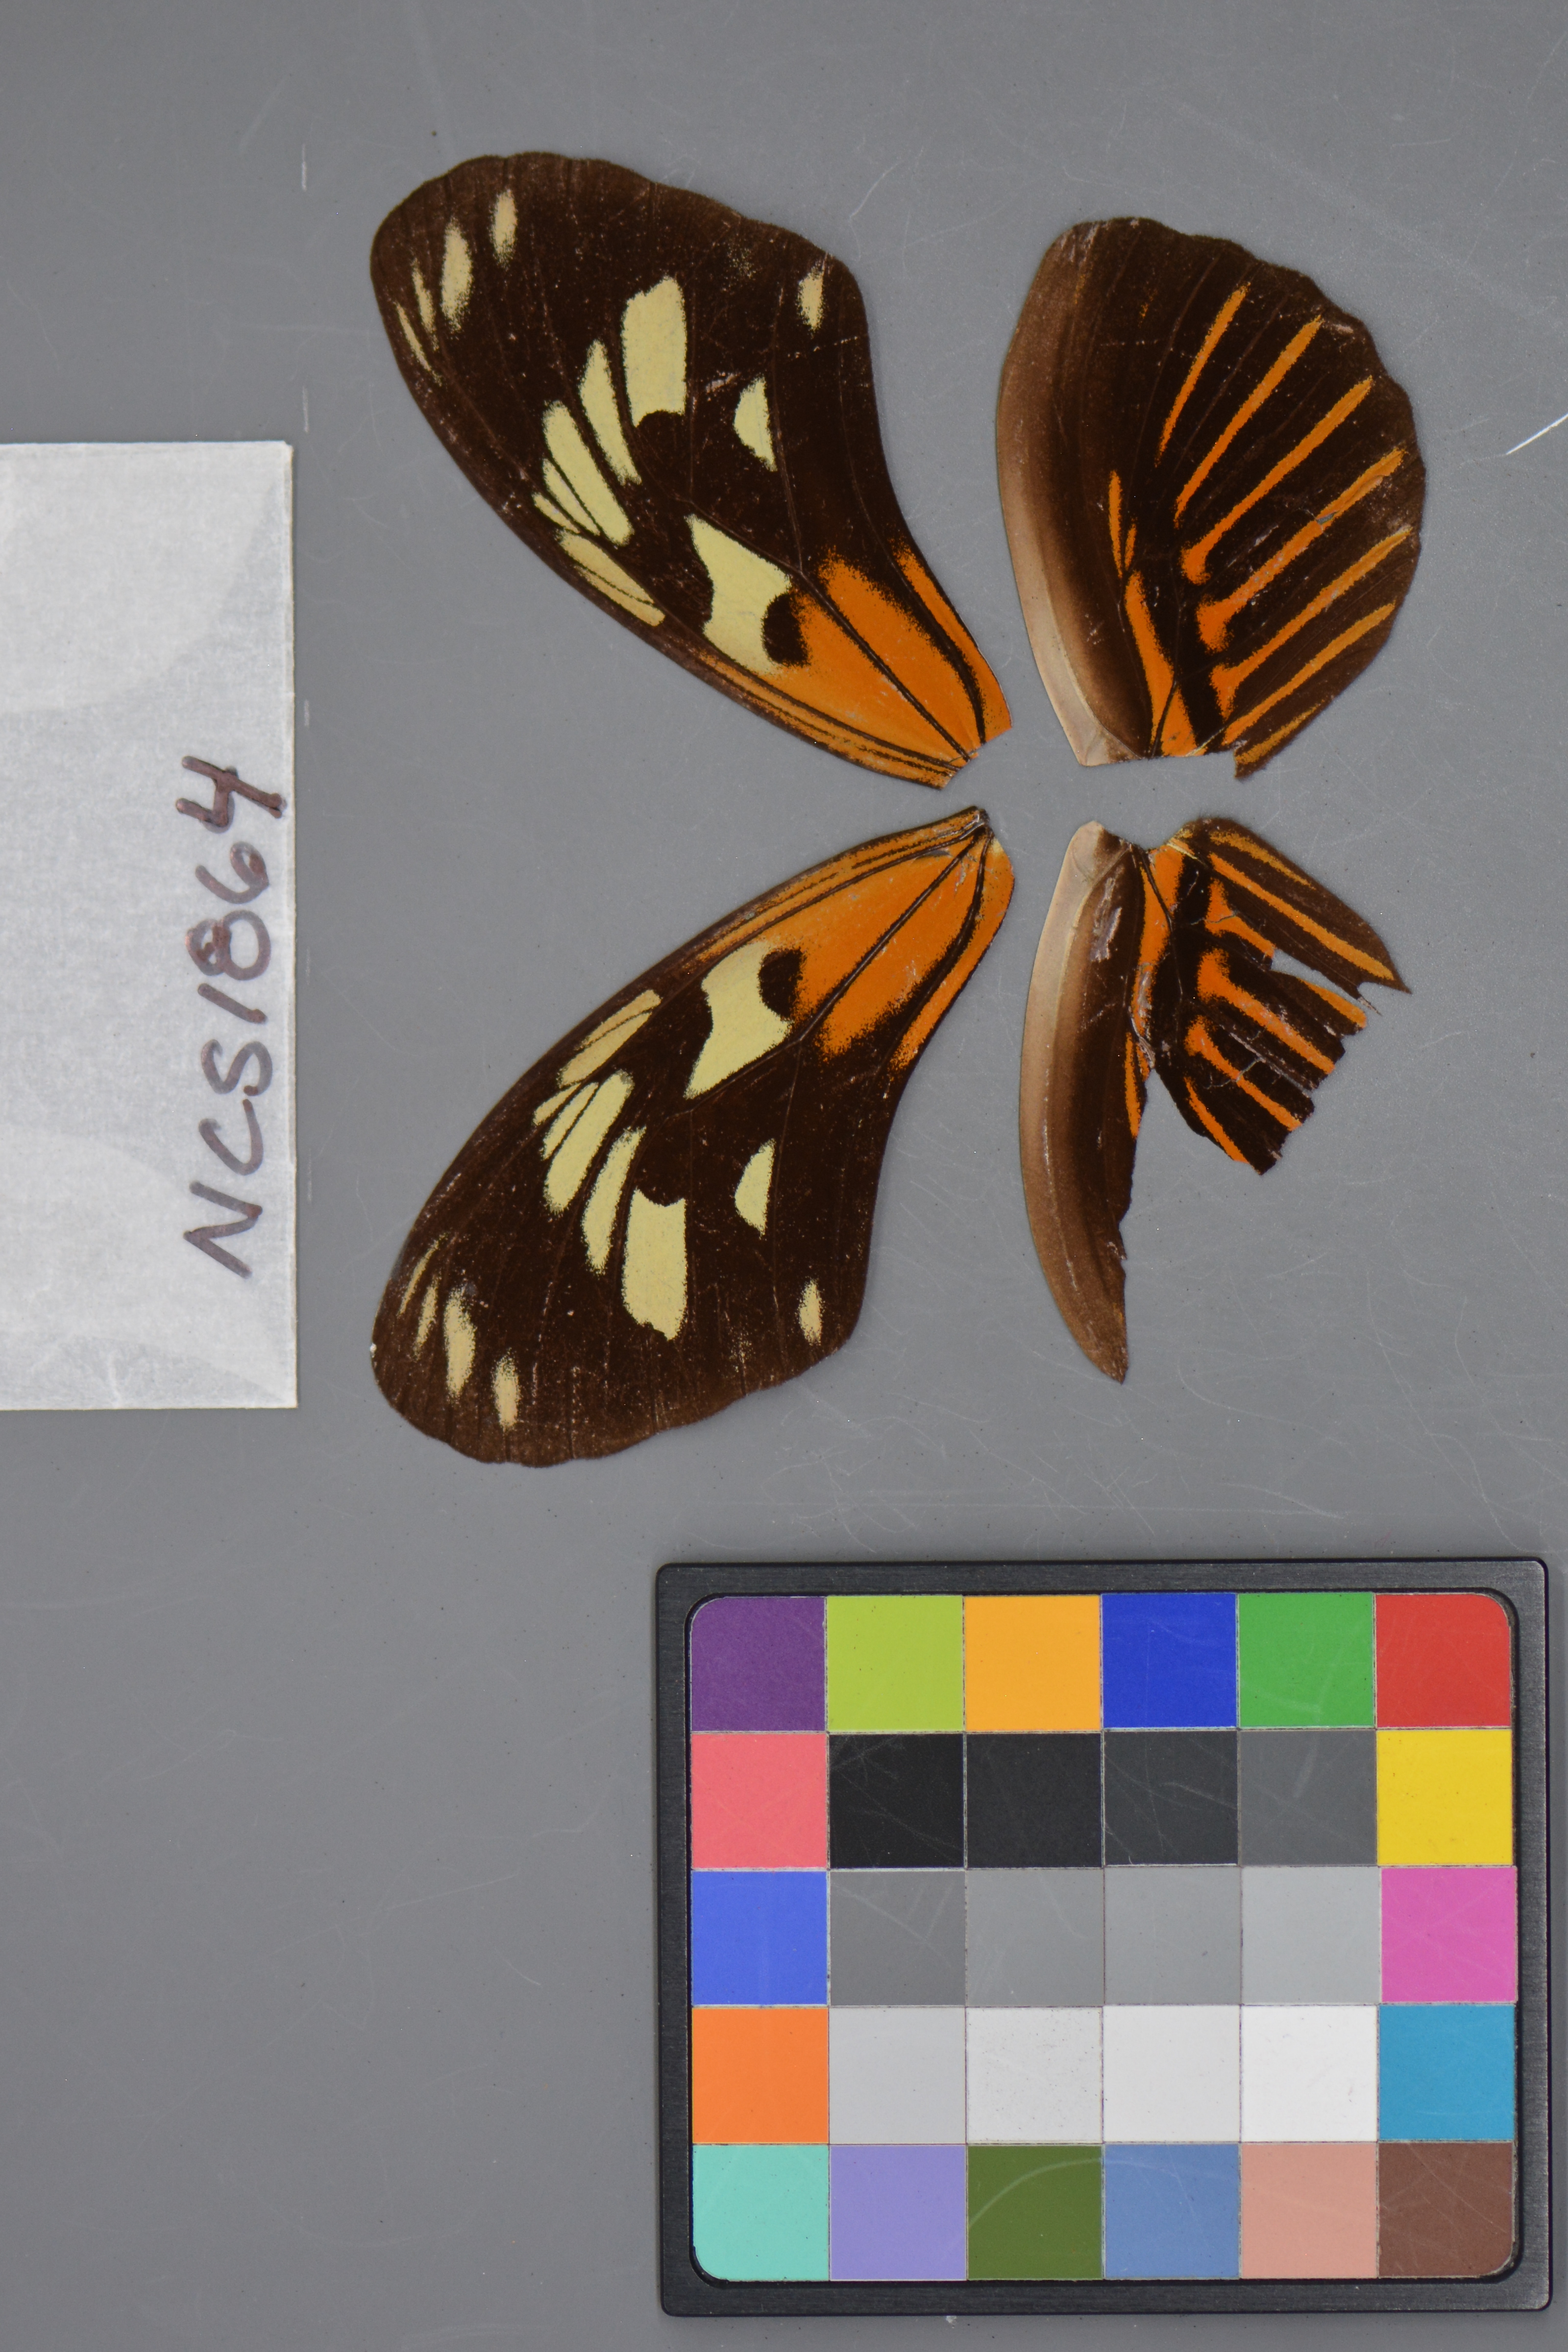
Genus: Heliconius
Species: elevatus
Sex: female
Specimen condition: damaged
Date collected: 04-Jul-09